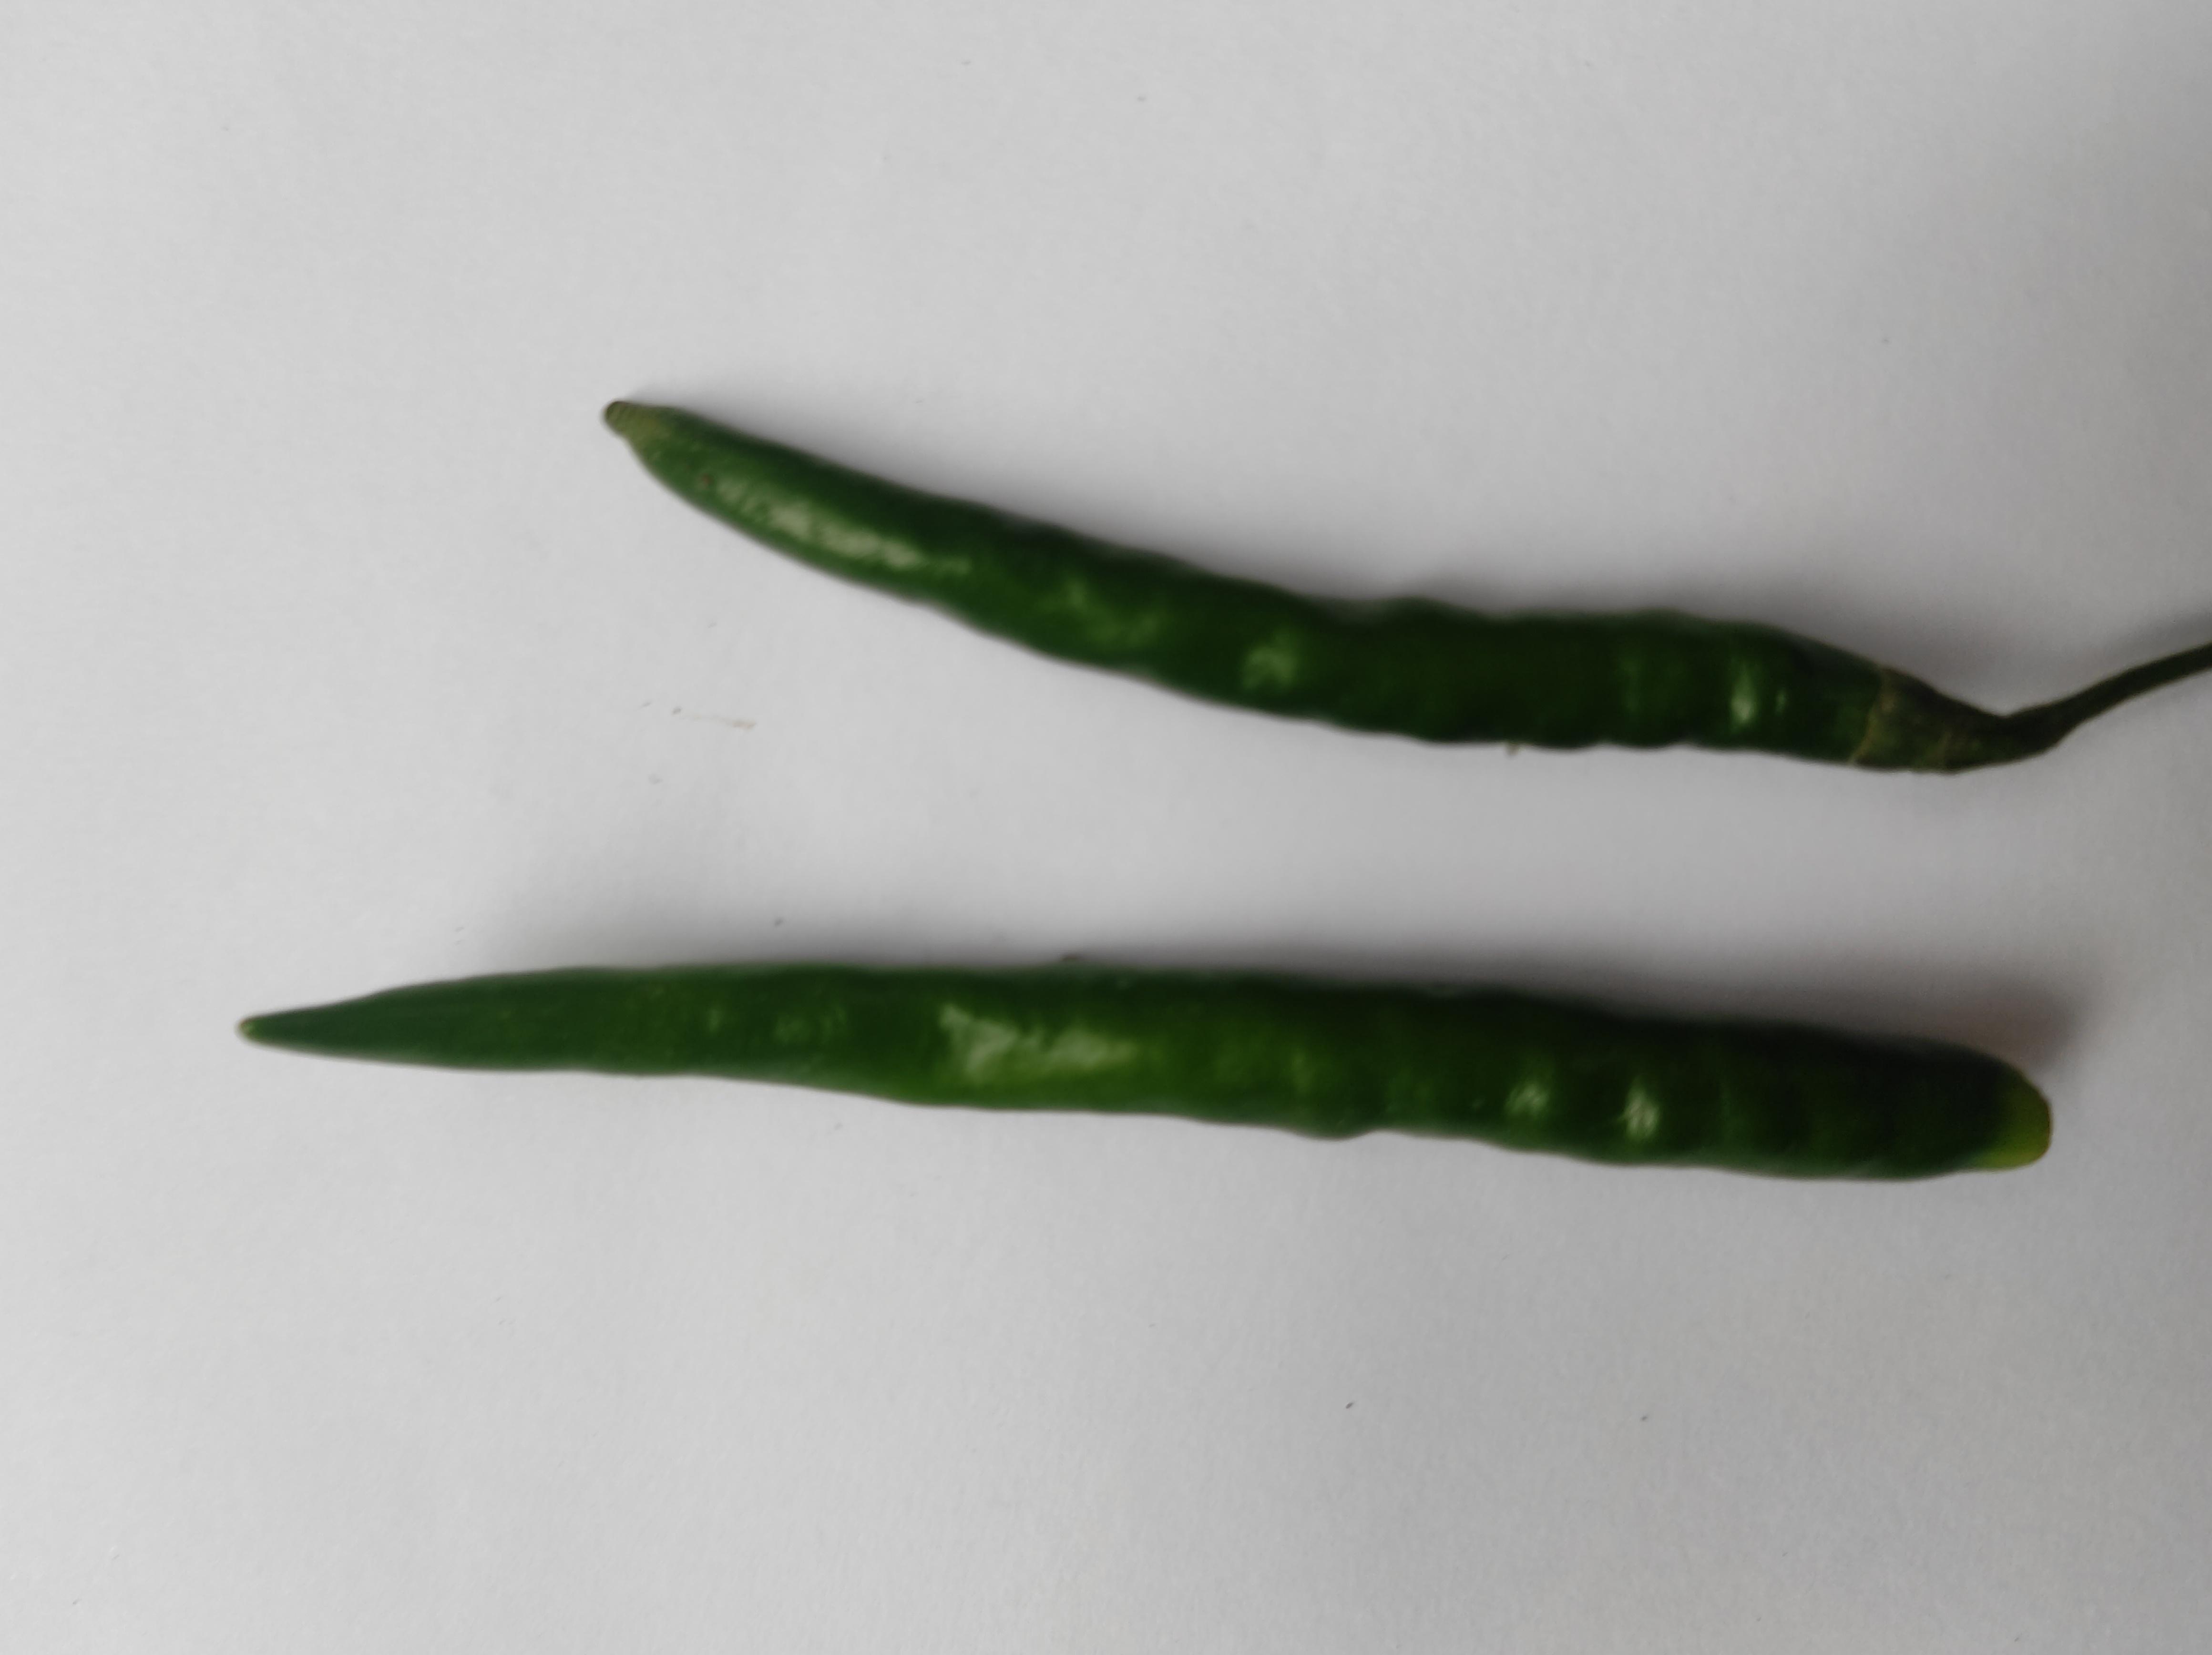
Label: Green Chili